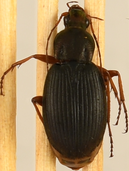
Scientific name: Chlaenius aestivus
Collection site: Smithsonian Conservation Biology Institute NEON (SCBI), plot SCBI_008